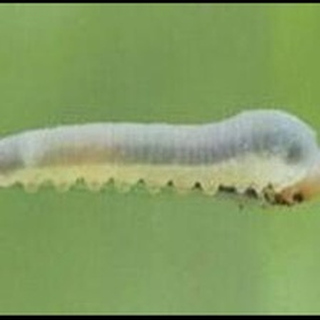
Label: wheat_stem_fly